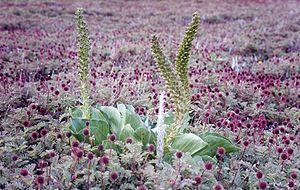
La flore des îles Kerguelen des îles et des eaux qui les entourent est à distinguer.
Le chou de Kerguelen est une plante de la famille des brassicacées, endémique des îles subantarctiques de l'océan Indien : îles Kerguelen, Heard, Crozet et Marion. L'espèce, inventoriée dès 1776 par le chirurgien William Anderson de l'expédition de James Cook, est la seule représentante du genre Pringlea.